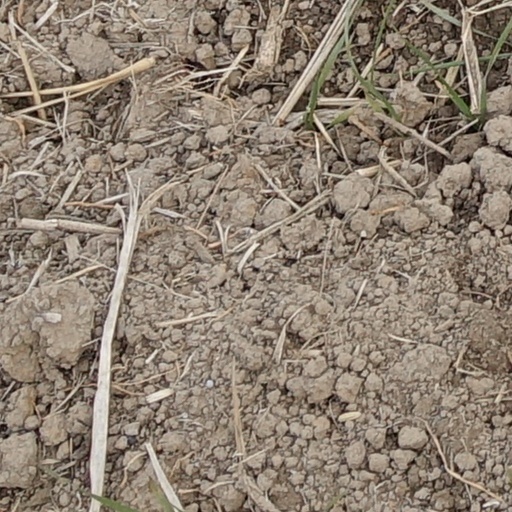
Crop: wheat